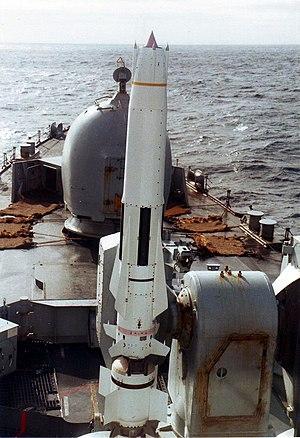
L'incident du tir ami sur un hélicoptère Gazelle de l'armée britannique survient le 6 juin 1982 pendant la guerre des Malouines, lorsque le destroyer HMS Cardiff engage le combat avec un hélicoptère Gazelle de l'Armée britannique et le détruit, tuant ainsi les quatre occupants de l'appareil. Le Cardiff guette les avions de ravitaillement des forces argentines postés dans les îles Malouines, lorsqu'il aperçoit et ouvre le feu sur l'hélicoptère qu'il identifie comme étant un C-130 Hercules ennemi. Bien que la perte de l'hélicoptère soit initialement attribuée à l'action de l'ennemi, une enquête conclut plus tard que les missiles du Cardiff en sont la cause.